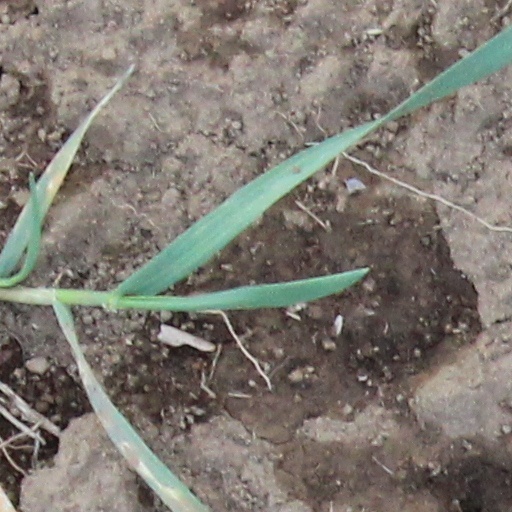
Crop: wheat